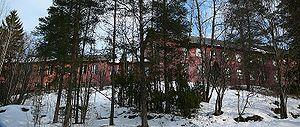
Kaupunginkallio est un quartier de la ville d'Espoo en Finlande.